Shipwreck of Dellys

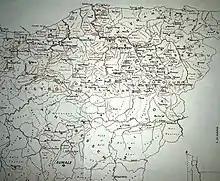
Igawawen tribes

The two crews had walked a kilometer along the road to Algiers on 16 May, passing the Issers plain and the Col des Beni Aïcha, when they were attacked by a large group of armed Kabyles, under the command of Ibrahim Agha.